Schliemann (crater)

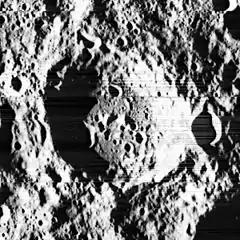
Lunar Orbiter 1 image

Schliemann is a lunar impact crater on the far side of the Moon. It is located just to the northwest of the somewhat larger crater Ventris, and to the northeast of the prominent Chaplygin. Farther to the northeast of Schliemann is the large Mandelʹshtam.